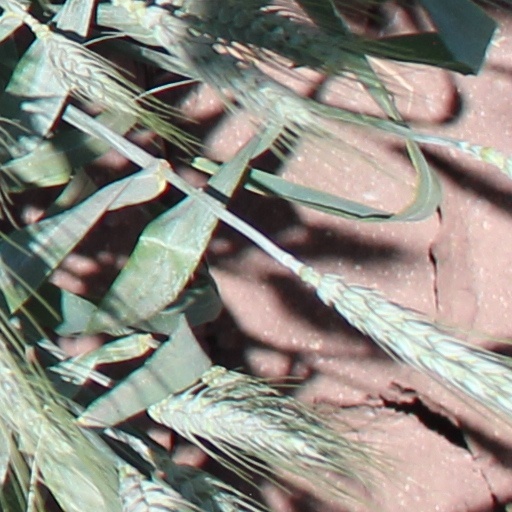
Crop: wheat